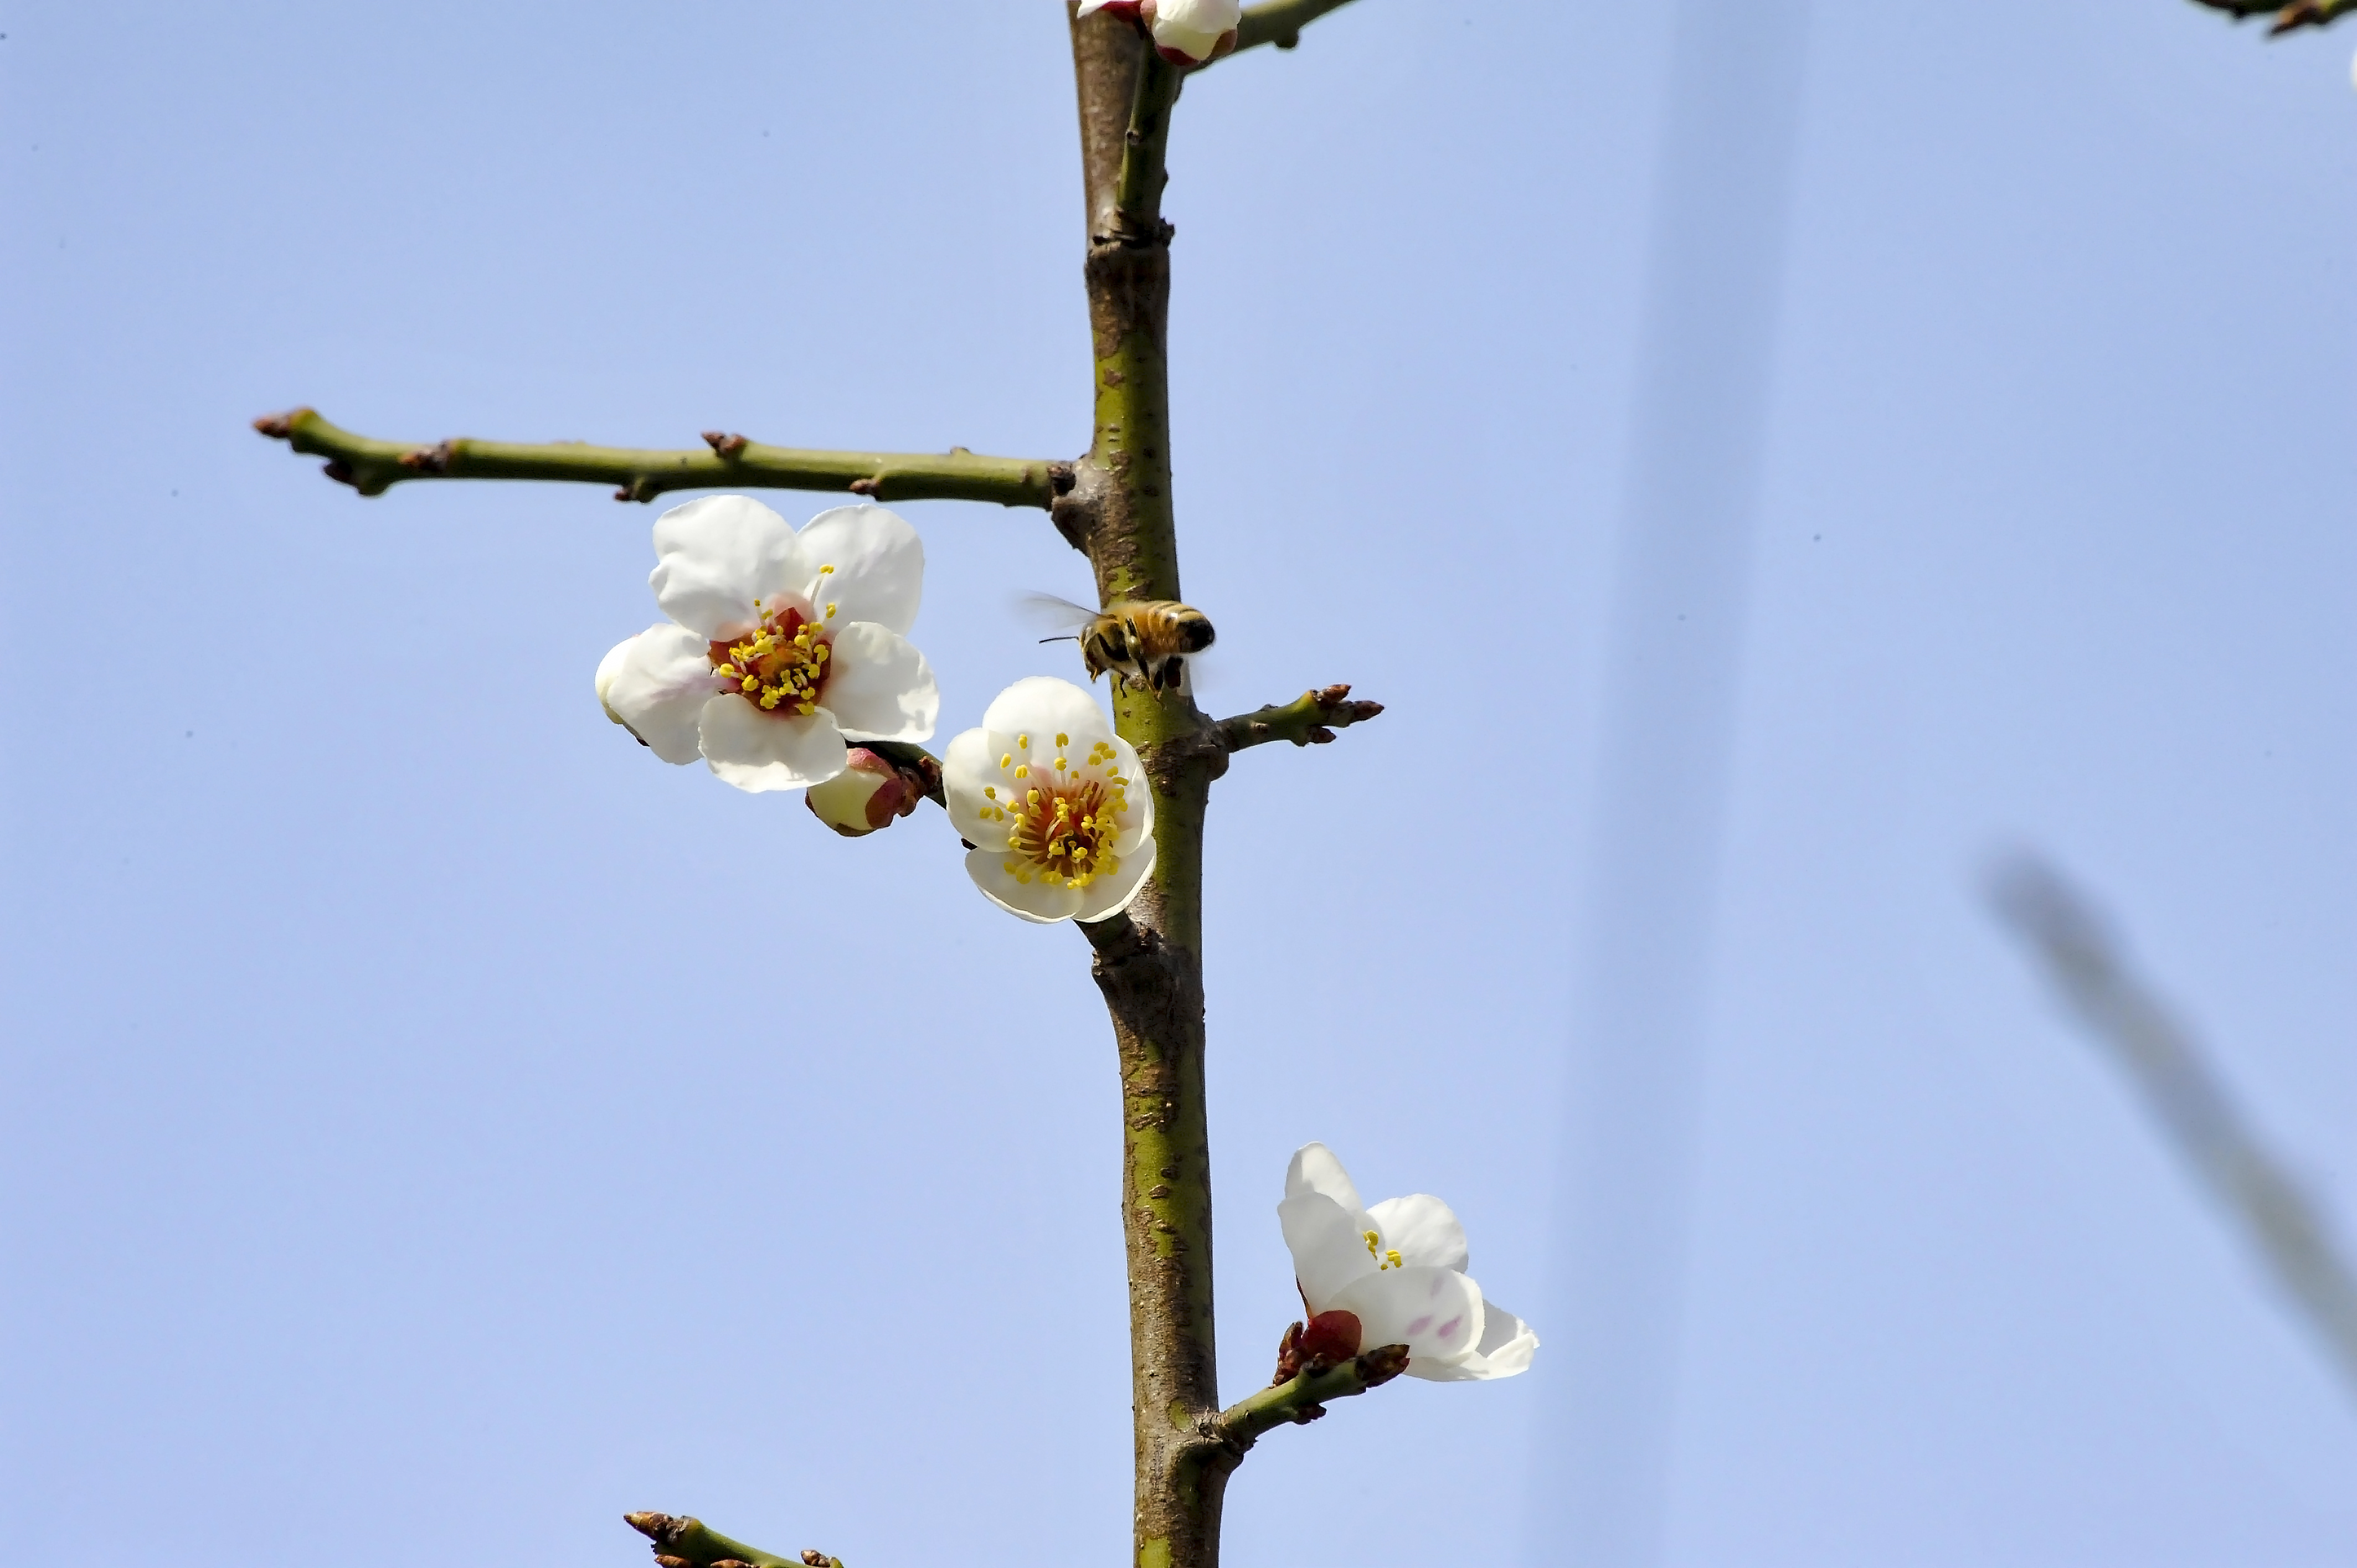
bee, branch, twig, spring, bud, plant, flower, plant stem, blossom, tree, flowering plant